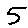
Label: 5